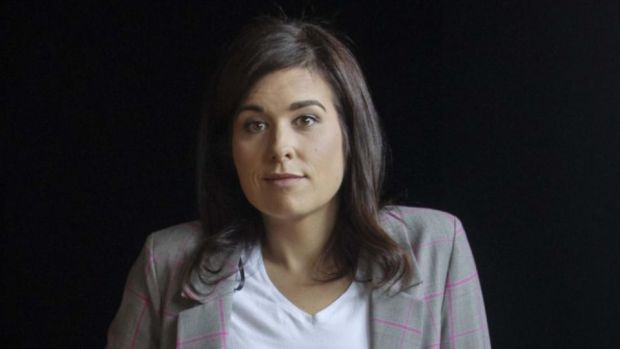
Gender: women